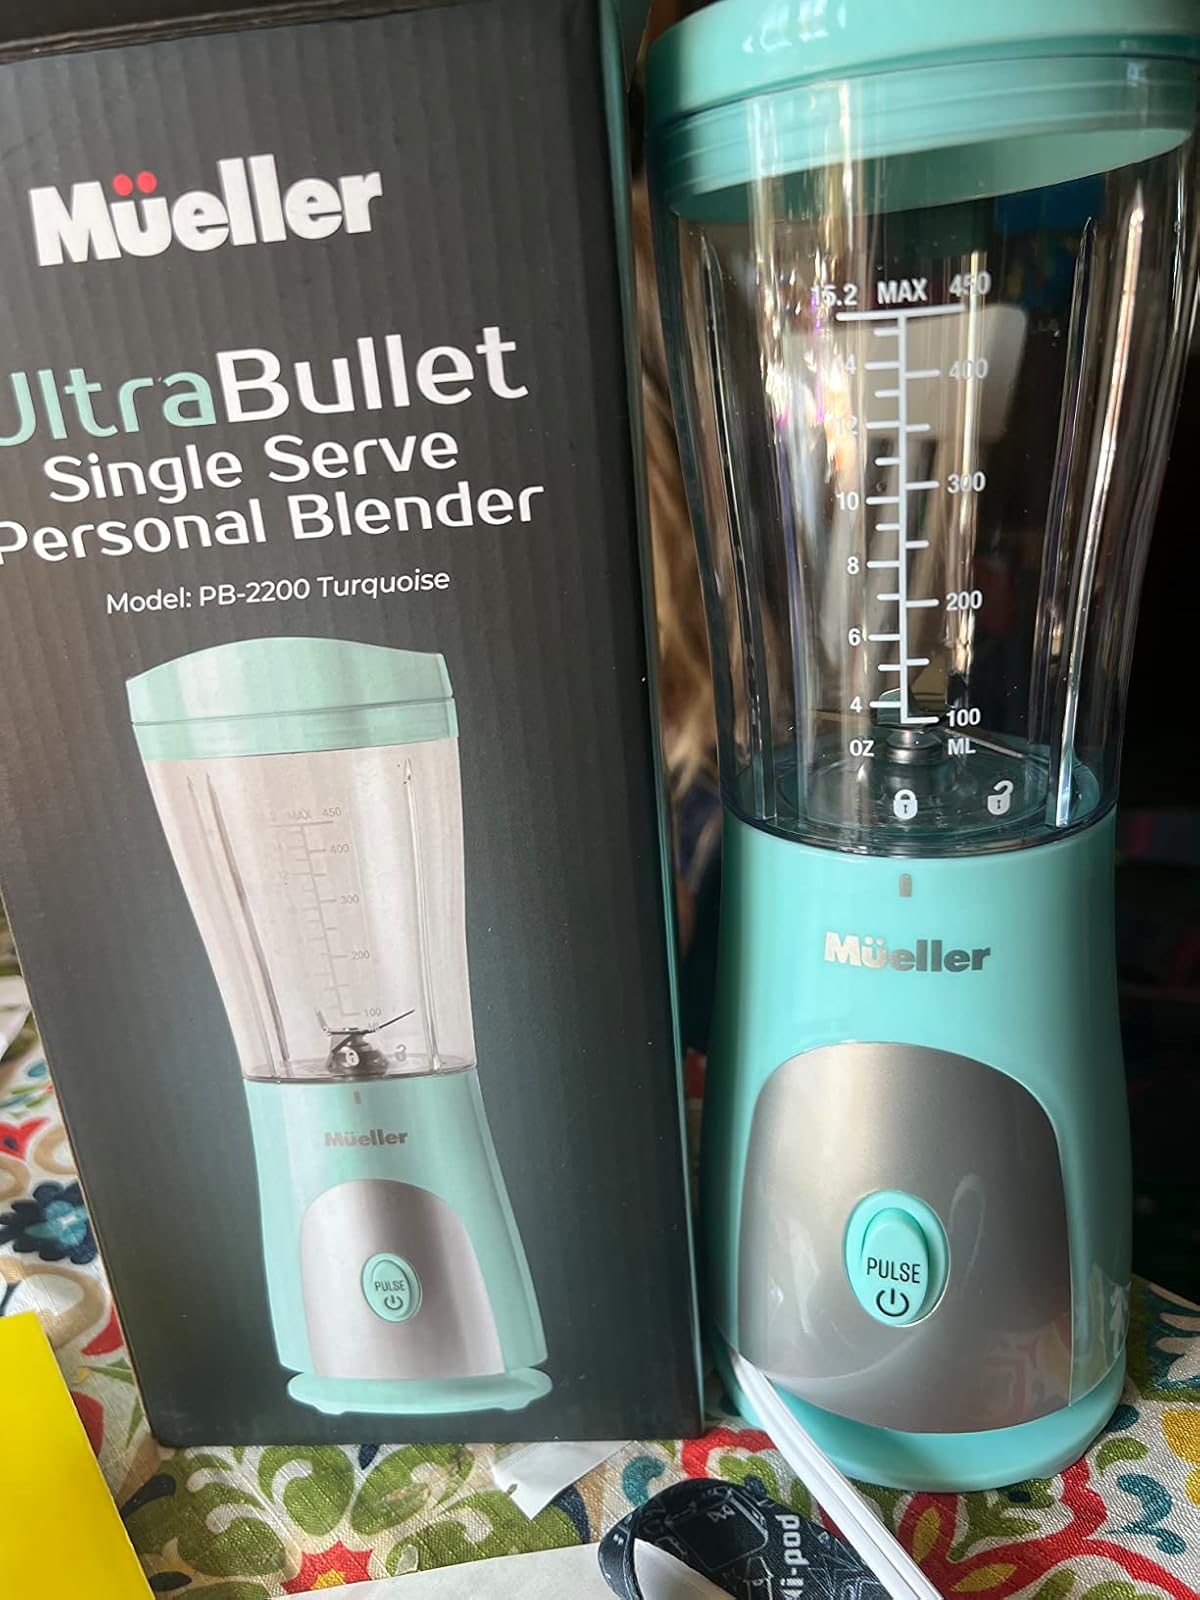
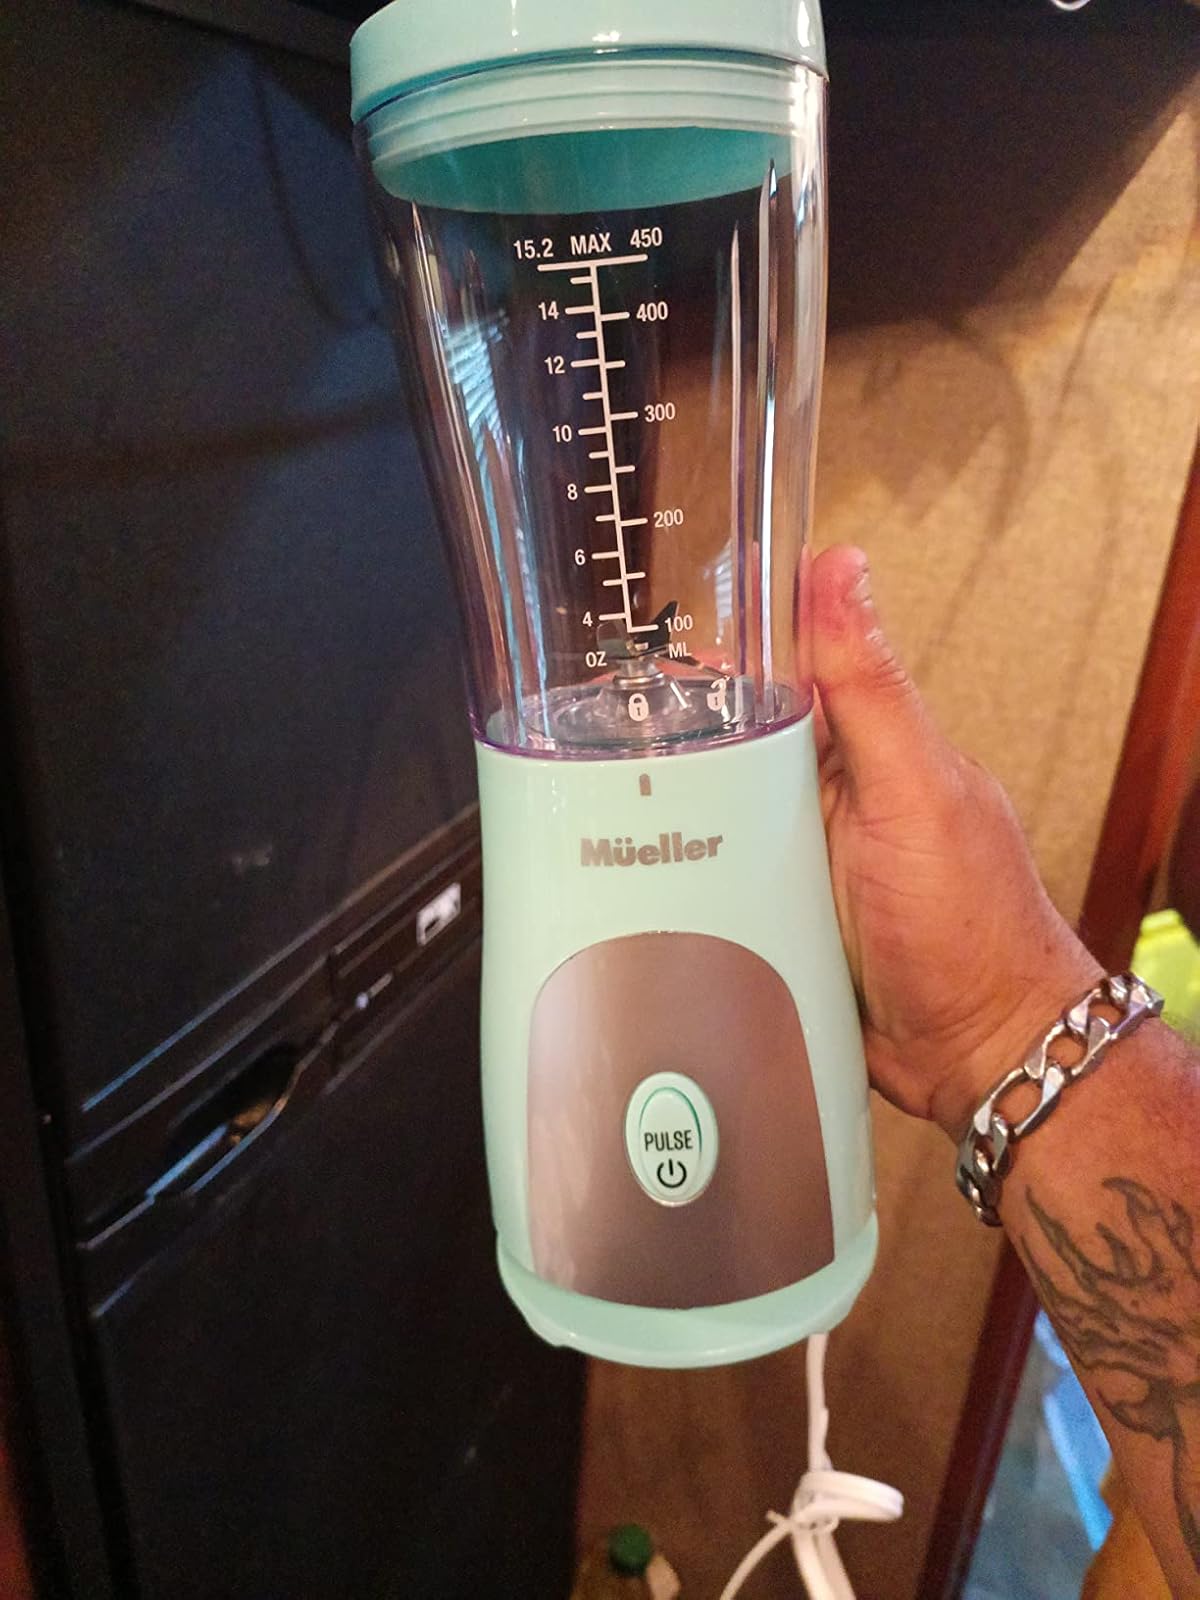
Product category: items_blender
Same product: yes